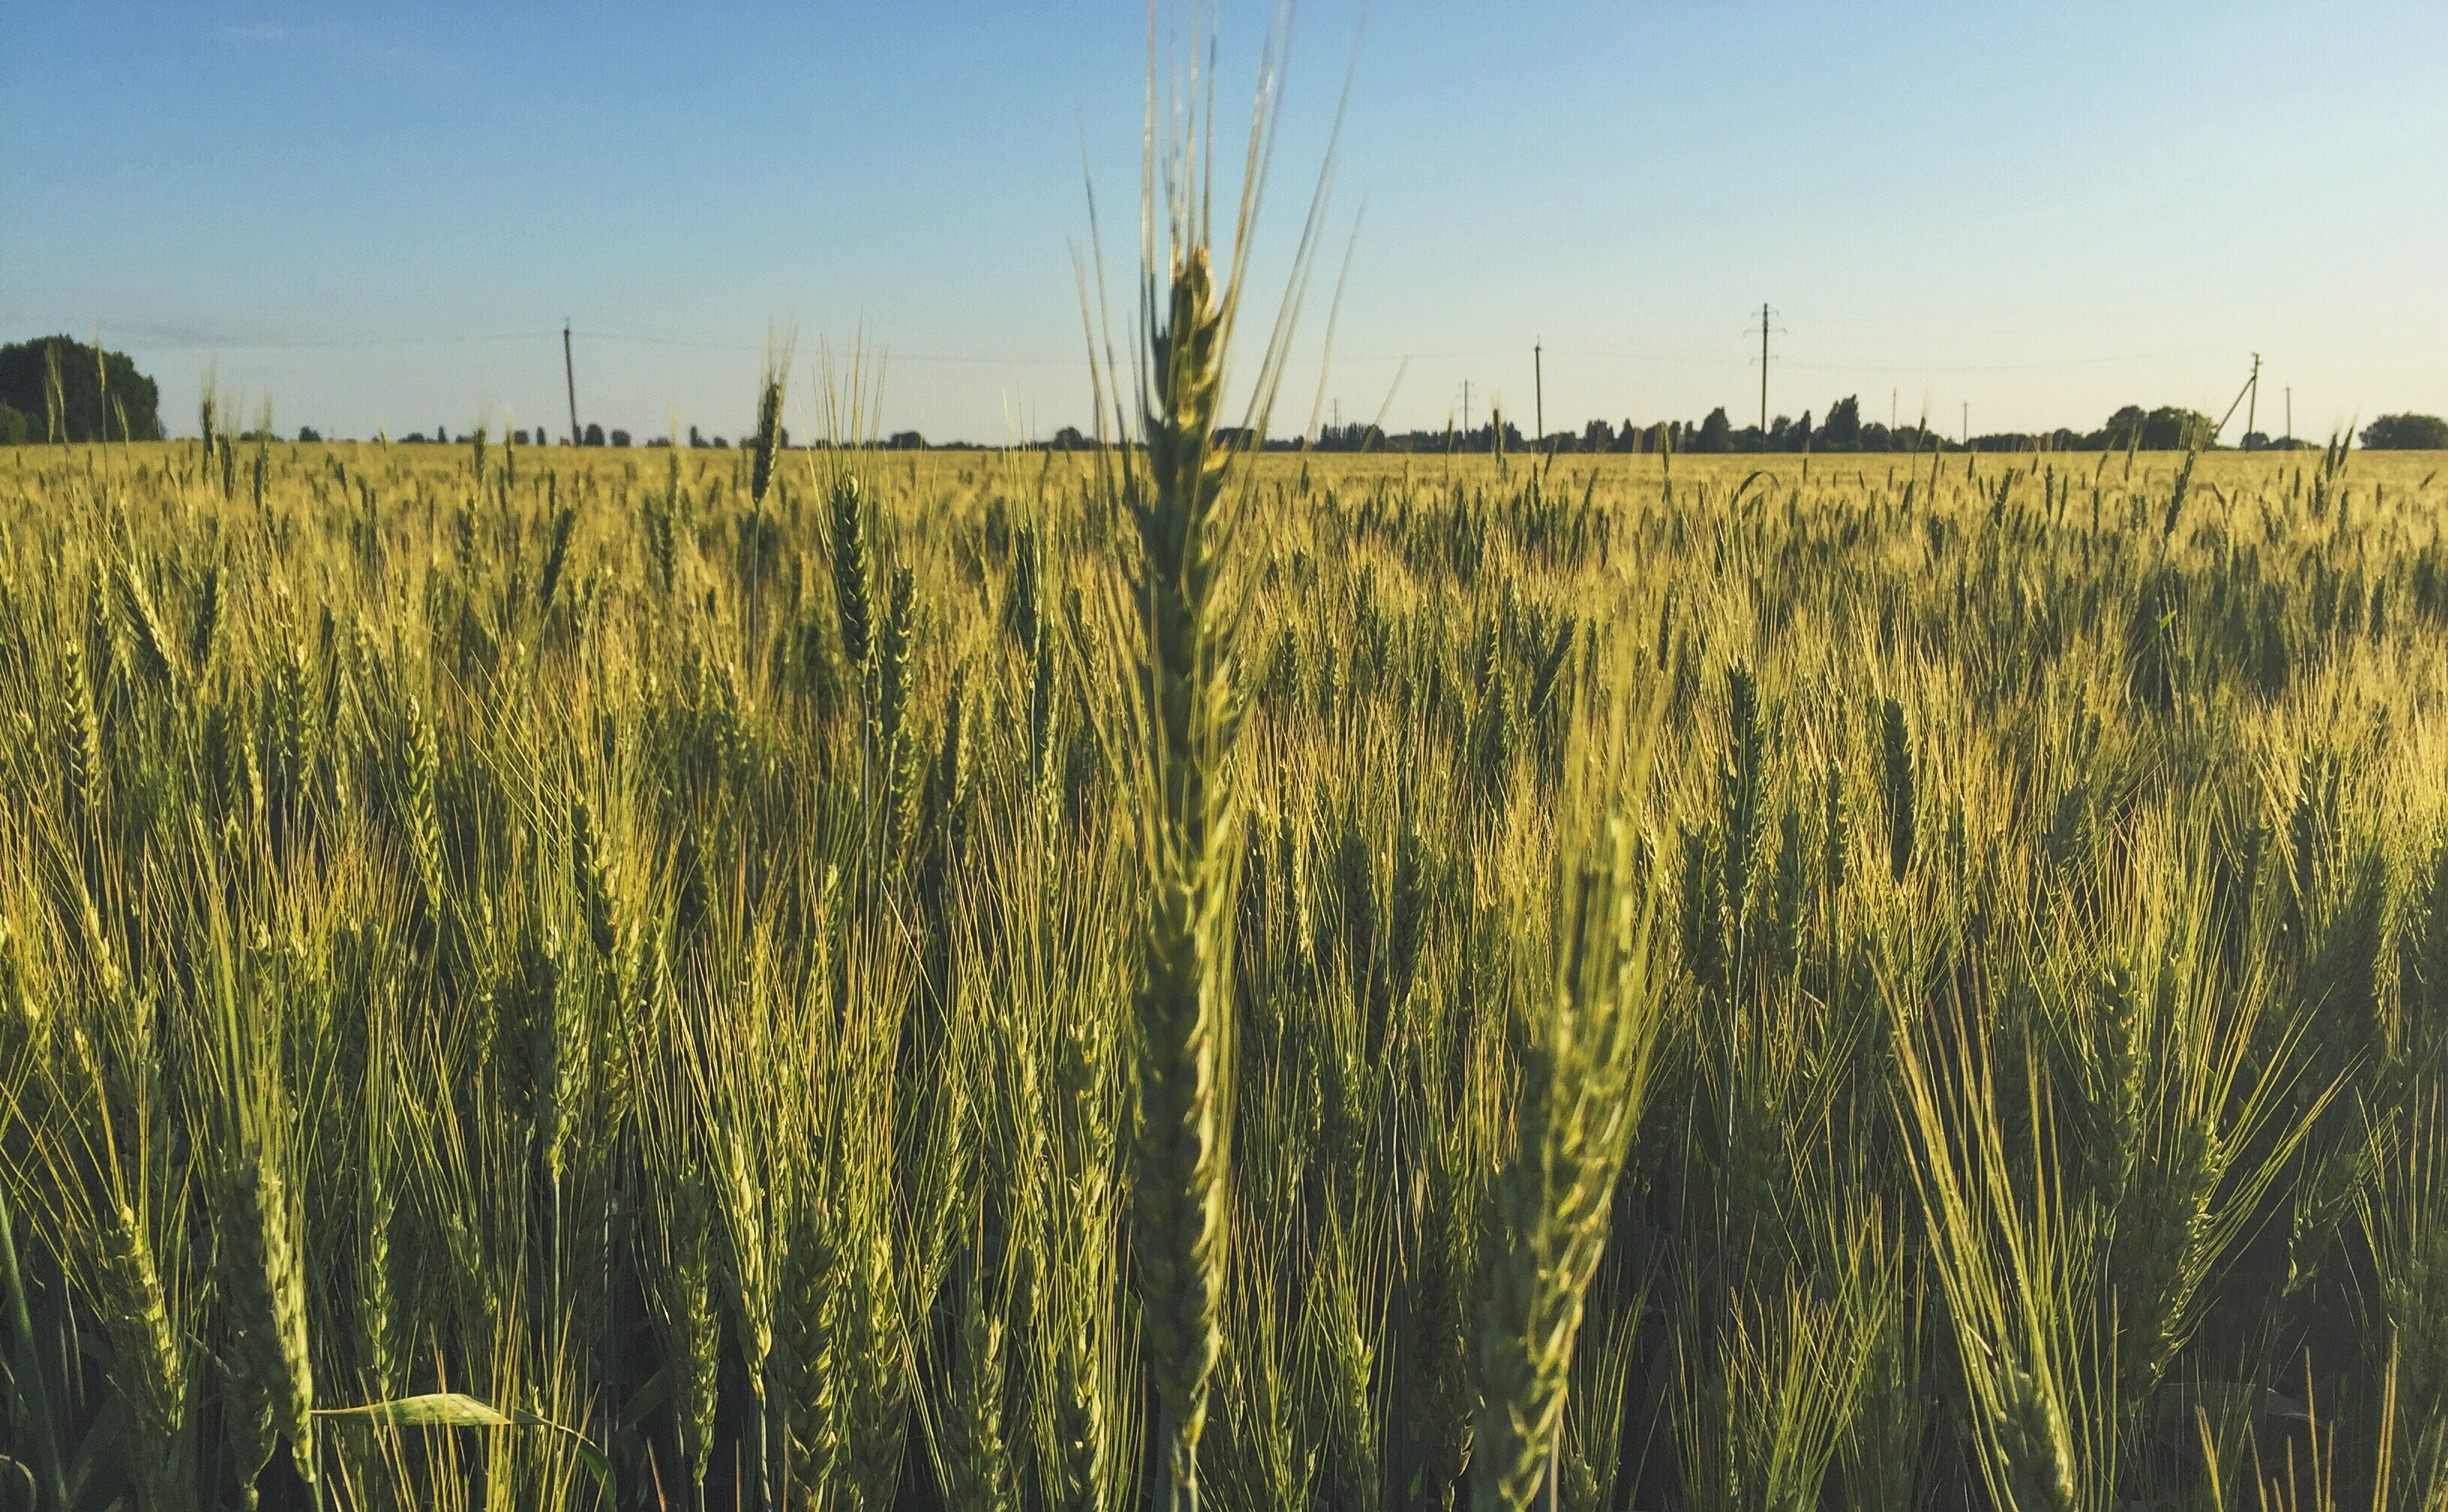
nature, grass, plant, field, barley, wheat, prairie, food, spring, produce, crop, agriculture, bread, plain, grassland, rye, cereals, ecosystem, flowering plant, commodity, kolos, triticale, grass family, land plant, phragmites, food grain